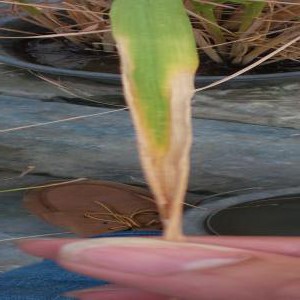
Disease: Bacterialblight